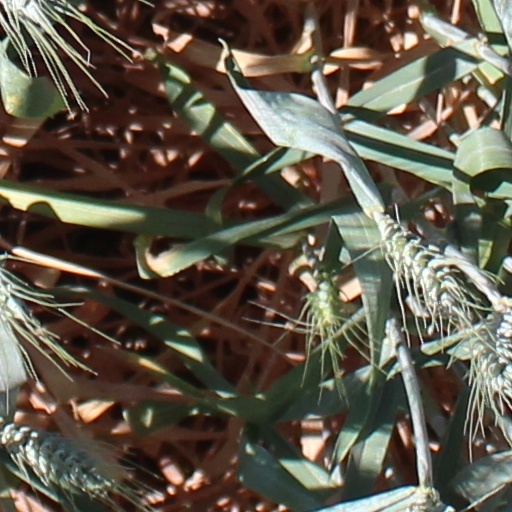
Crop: wheat